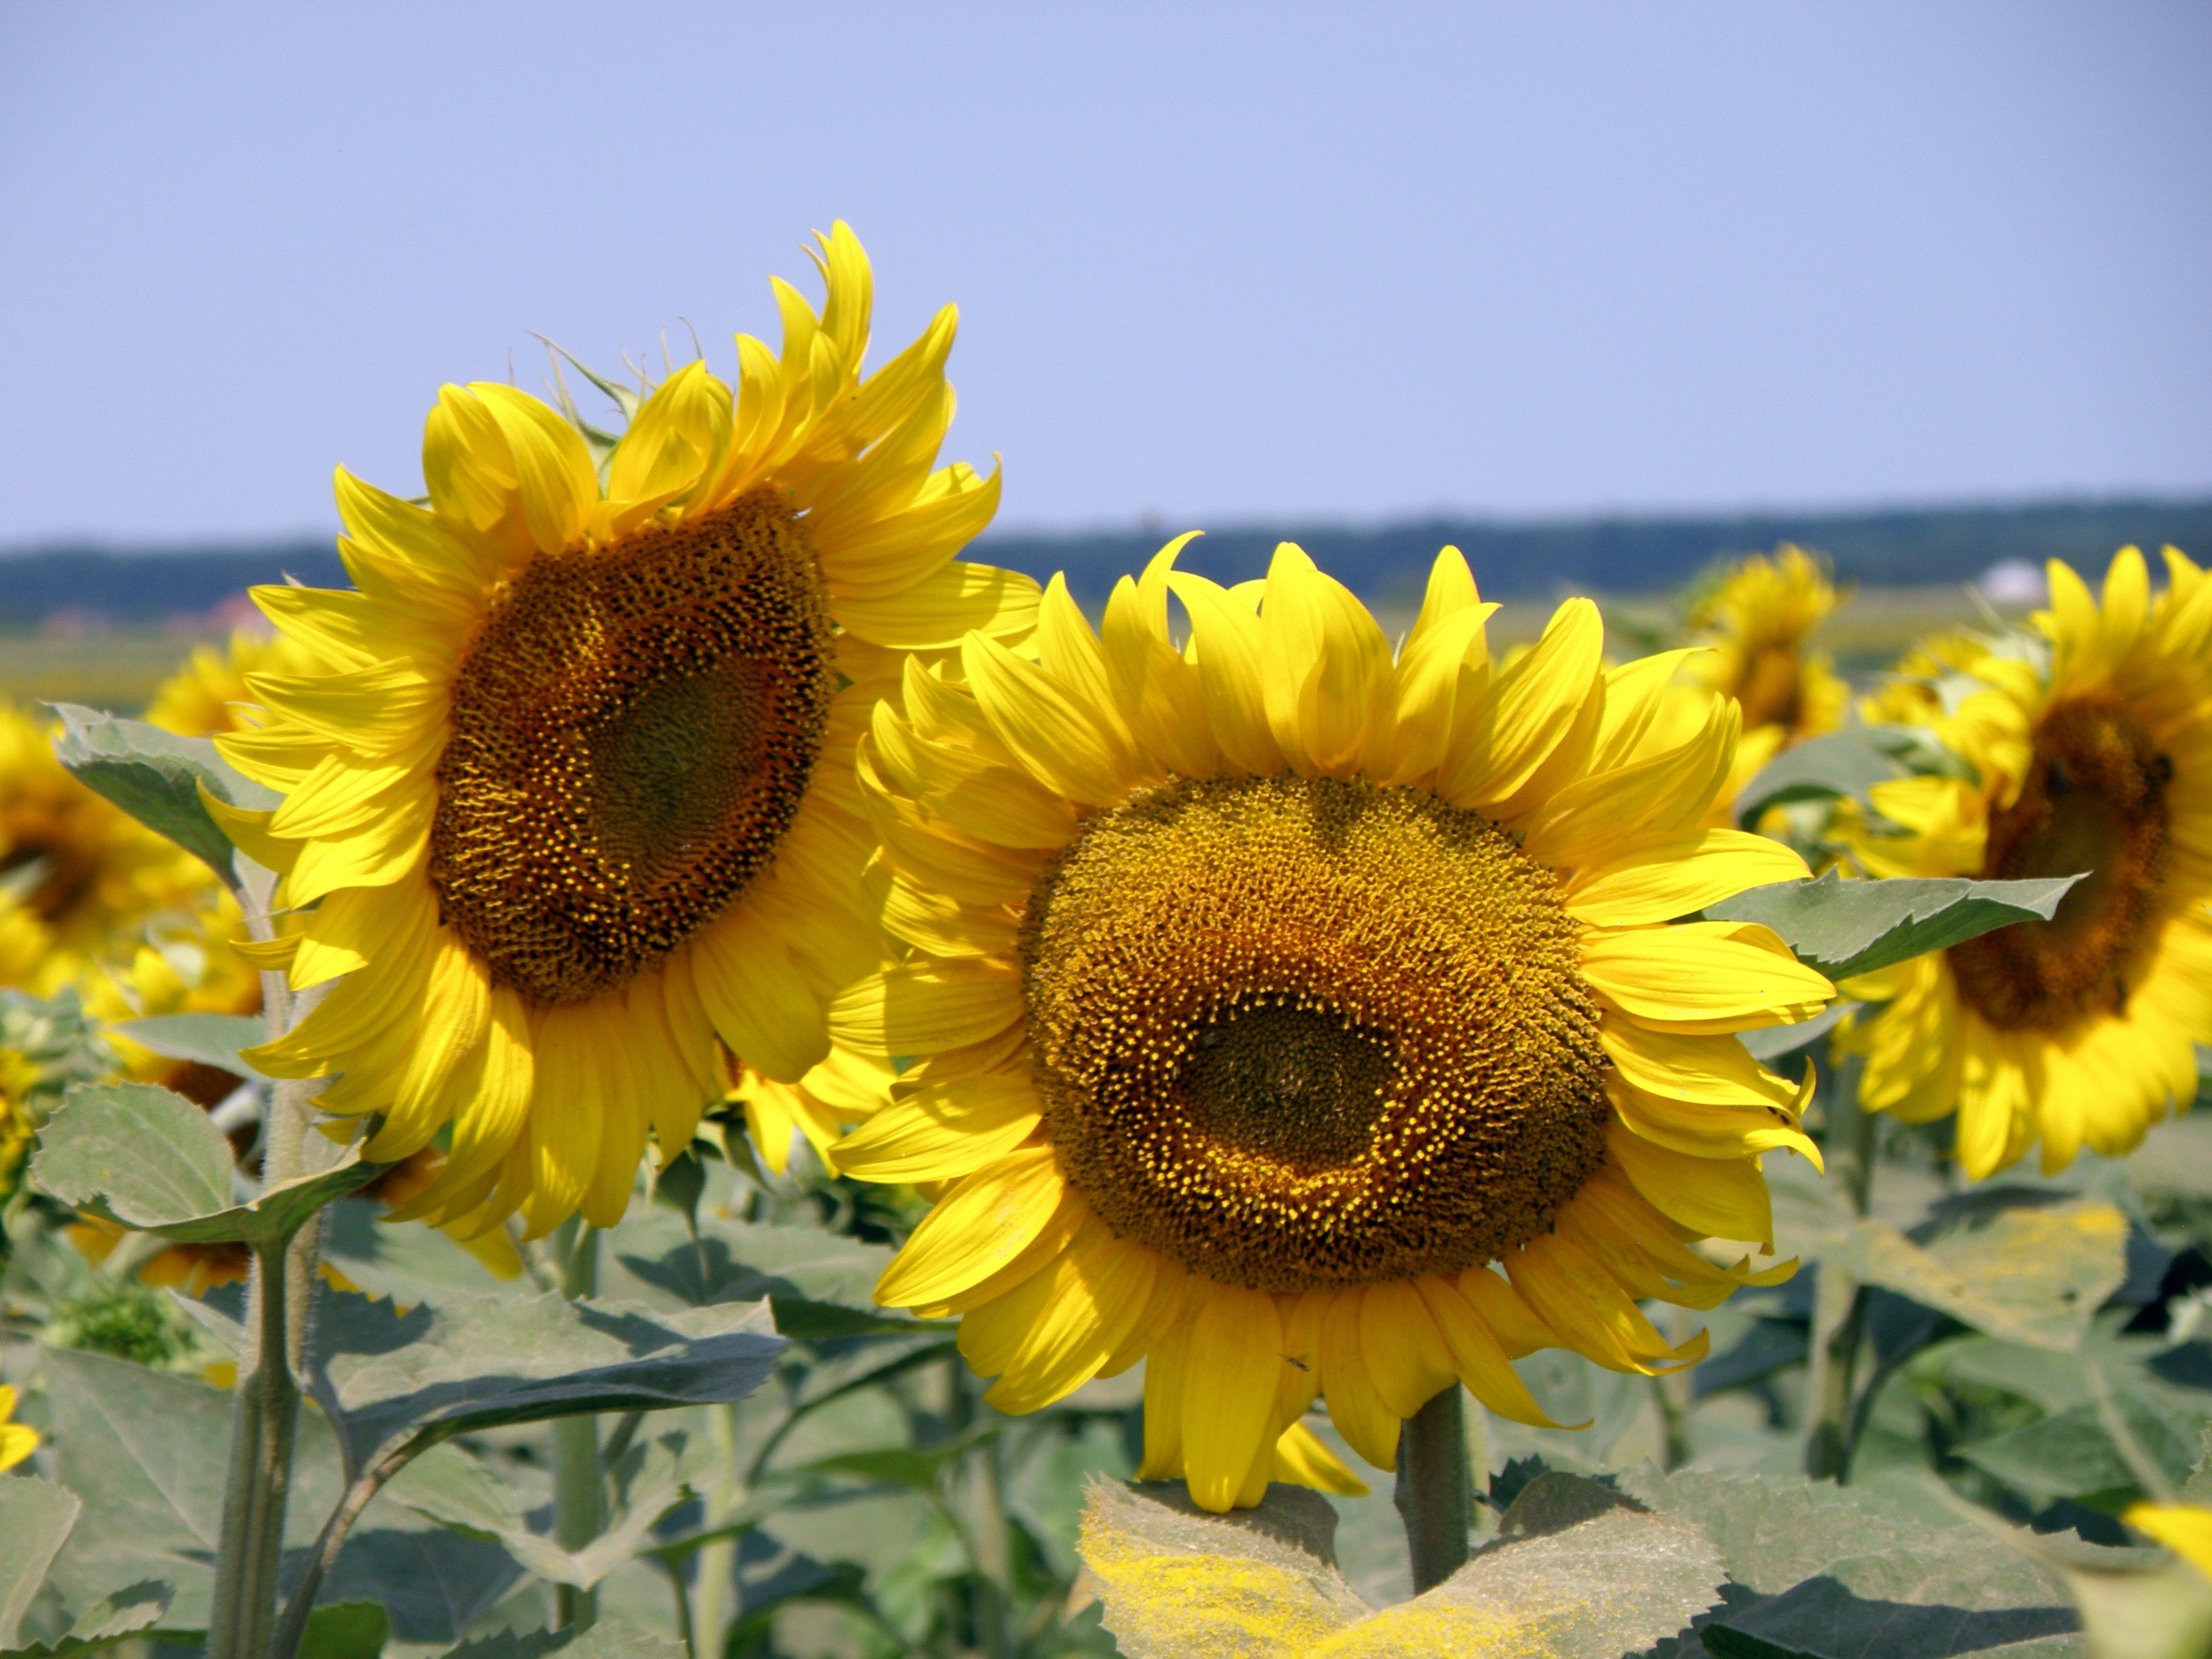
nature, plant, field, flower, petal, summer, rural, yellow, agriculture, flora, sunflower, vegetarian food, sunflower field, flowering plant, daisy family, asterales, sunflower seed, annual plant, land plant